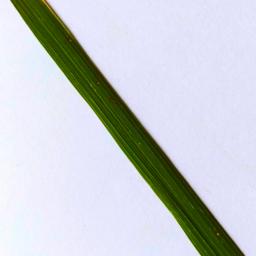
Label: Rice___Leaf_Blast